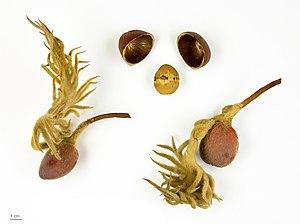
Le Cycas revoluta, appelé aussi sagoutier, sagou du Japon, cycas du Japon ou encore petit rameau aux Antilles françaises, est une plante originaire des îles Nansei et des îles Ryūkyū au Japon et de la côte chinoise.